Tapa Army Base

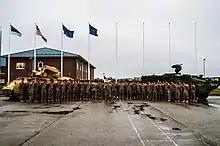
Soldiers from B Co., 2nd Battalion, 8th Cavalry Regiment, 1st Brigade, 1st Cavalry Division, from Fort Hood, Texas, stand in formation ready to receive the Prime Minister of Estonia on Tuesday, November 11, 2014. The Prime Minister visited the U.S. troops during "Atlantic Resolve," a multinational combined arms exercise to enhance interoperability in view of the growing Russian threat to the Baltic States.

There are eight barracks in the compound and two more are being constructed. Three of the new barracks are for the NATO Enhanced Forward Presence multinational battle group in Estonia. The base canteen can serve up to 3200 personnel. There are repair shops, garages, study halls, and shelters in the base.